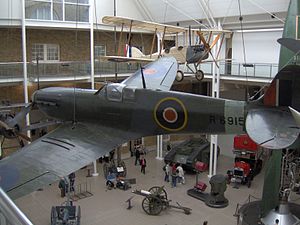
Imperial War Museum / Besøg på museet
Udsigt over forhallen i museet med udstilling af bl.a. en Spitfire fra 2. verdenskrig
Imperial War Museum er et museum i London, etableret i 1917, som viser konflikter fra det 20. århundrede og senere, især dem hvor Storbritannien har været involveret. Museet indeholder militære køretøjer, våben, krigsminder, et bibliotek, et fotoarkiv og en kunstsamling samt andet krigsrelateret. Museet er delvist subsidieret af regeringen, men er også afhængig af individuelle bidrag.